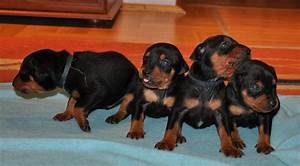
Label: cane